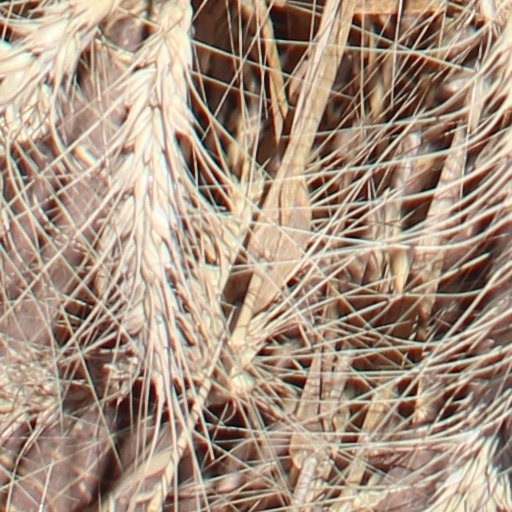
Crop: wheat